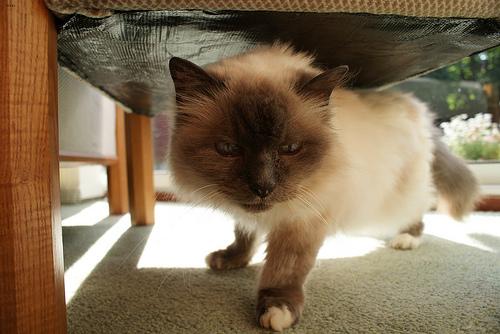
Breed: Birman